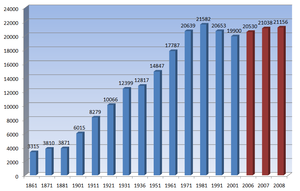
Montecatini Terme est une commune italienne de 19 473 habitants située dans la province de Pistoia et la région Toscane en Italie. La station thermale est inscrite depuis le 1ᵉʳ juillet 2014 sur la liste indicative du patrimoine mondial dans la série « Grandes villes d'eaux d'Europe ».